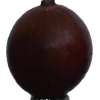
Label: gooseberry